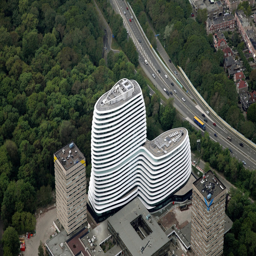
picture of an office building as seen from the air